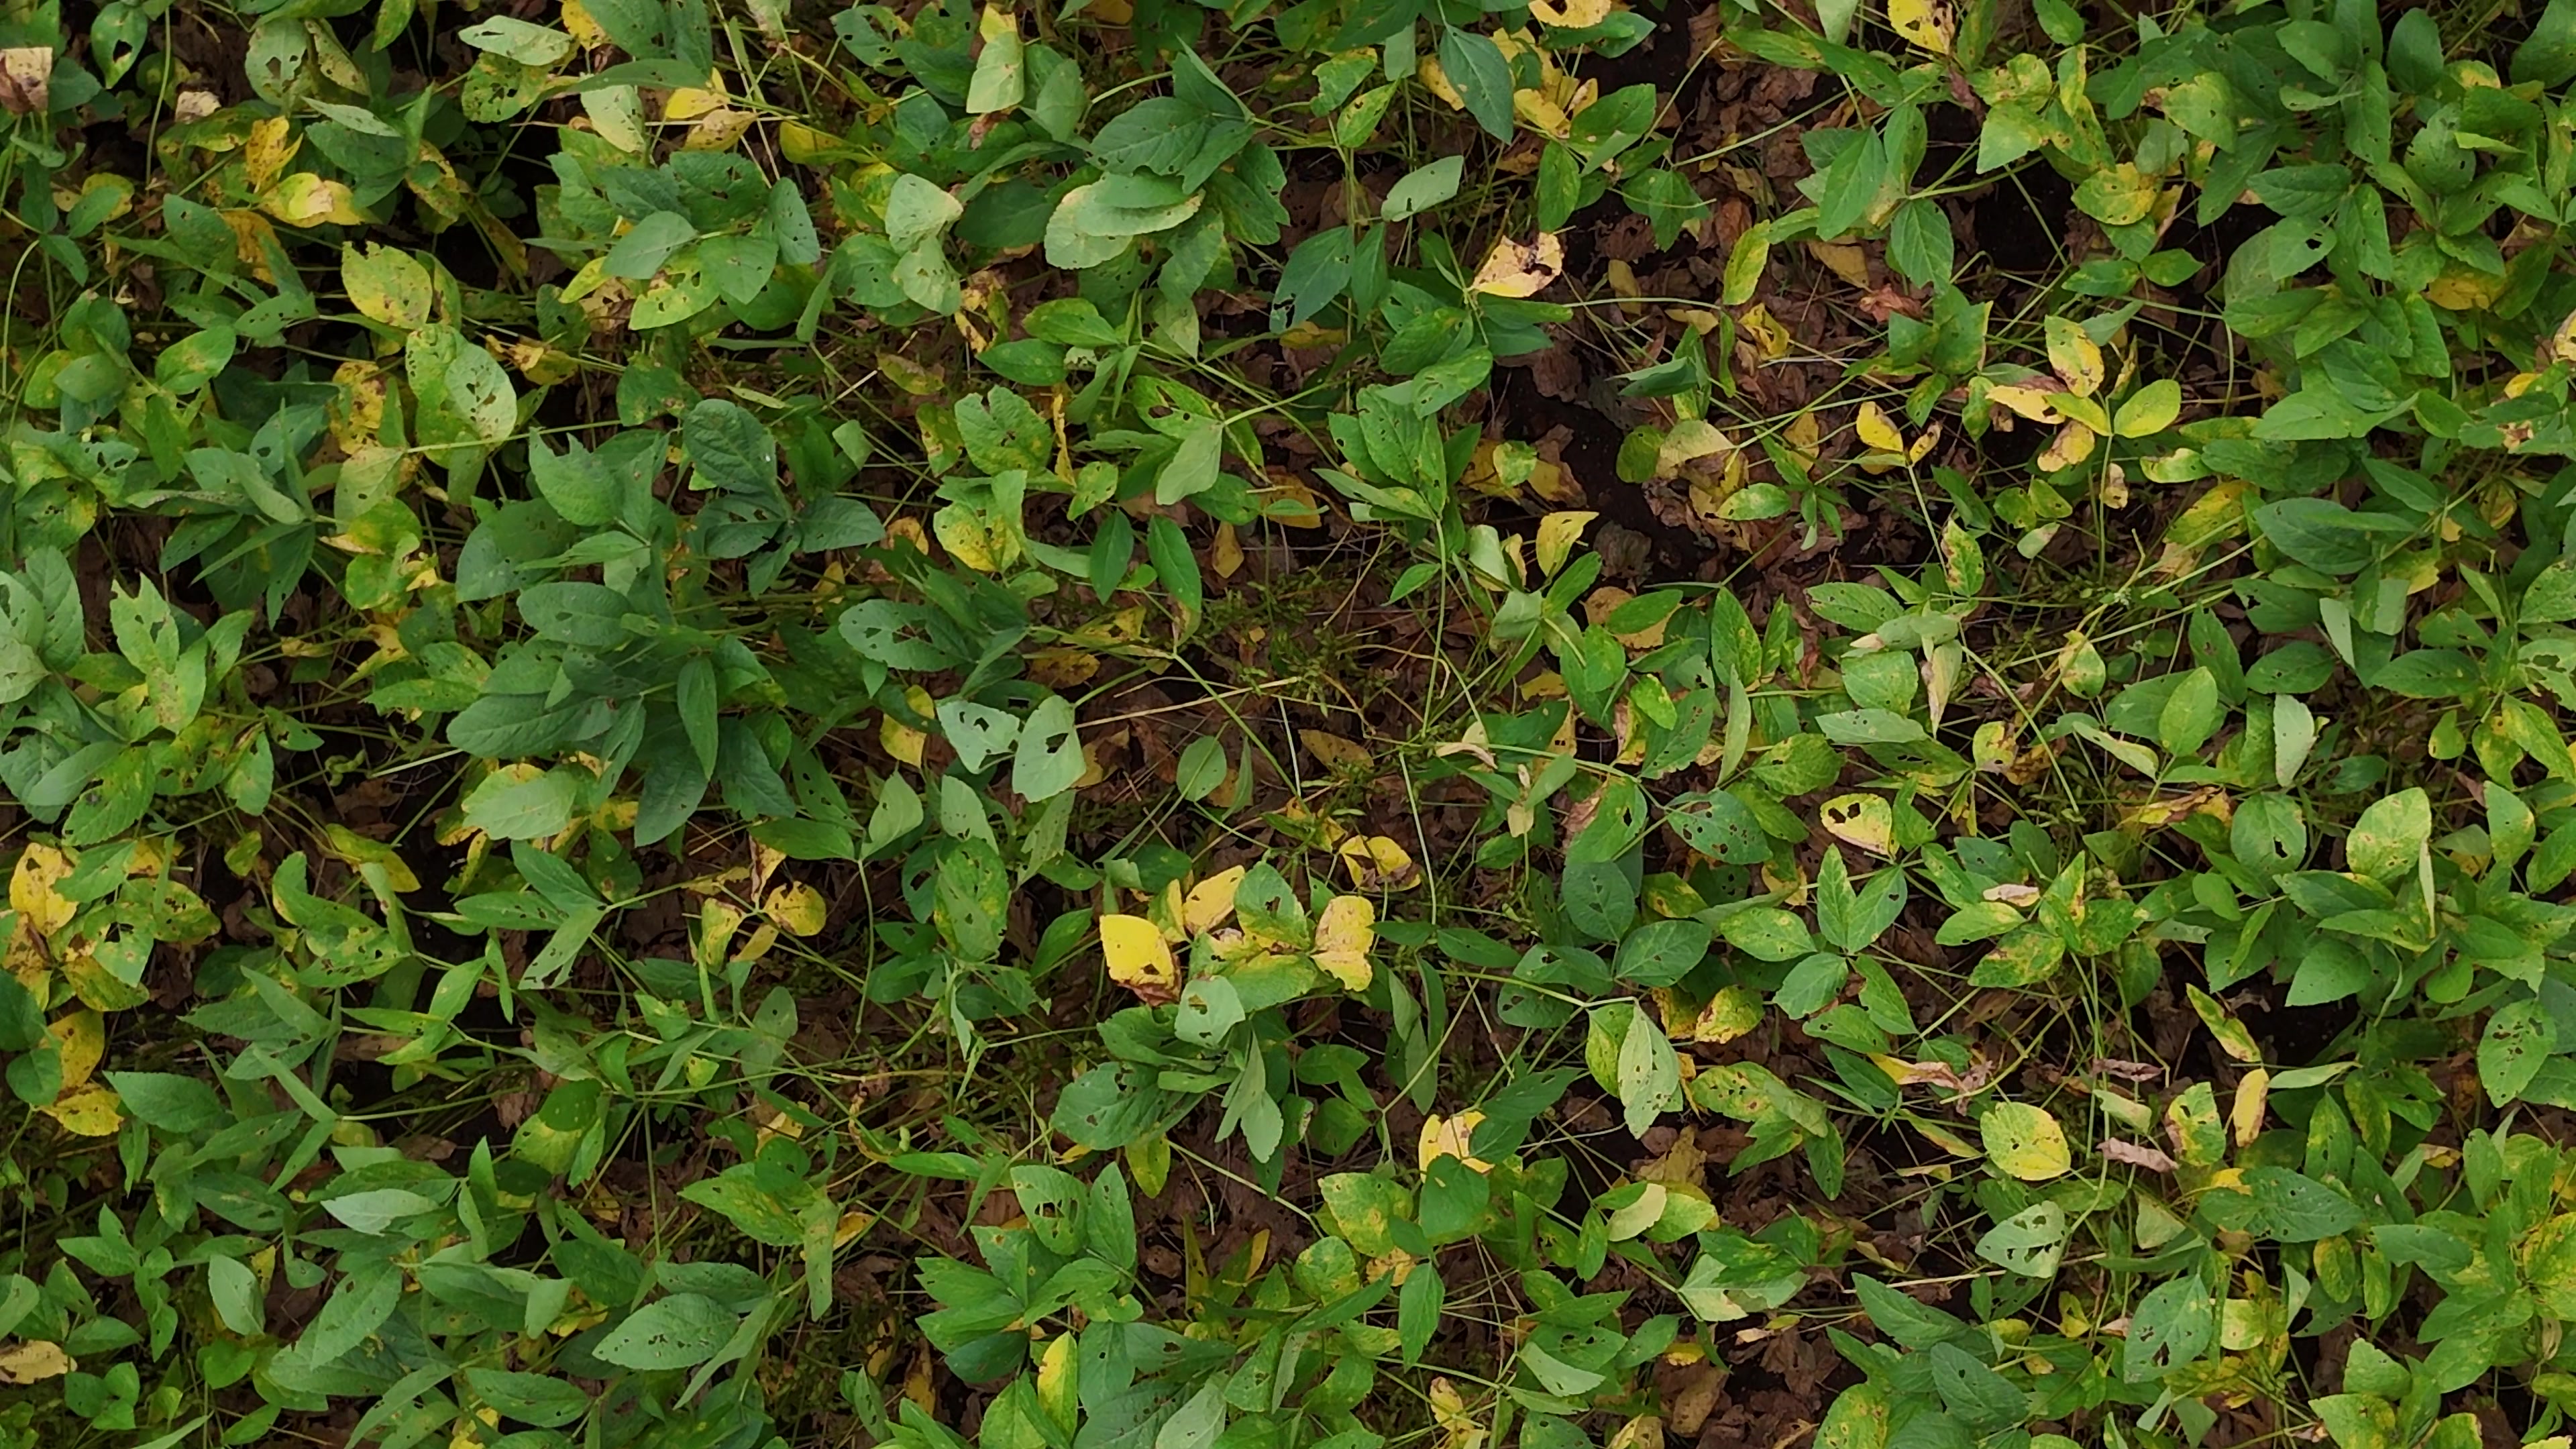
Label: Rust